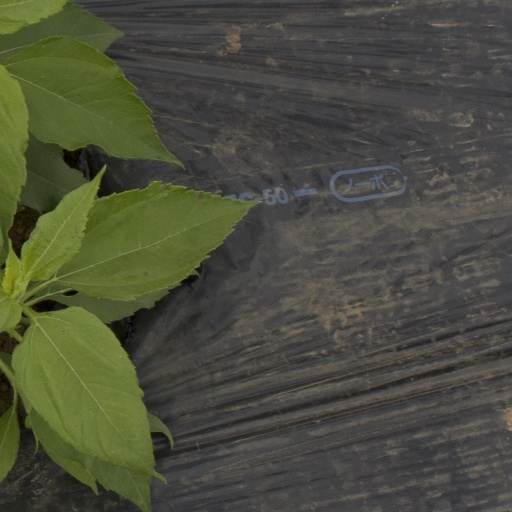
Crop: Jerusalem artichoke